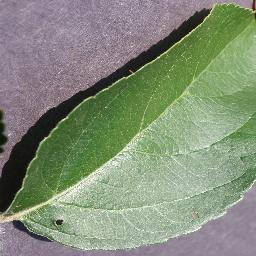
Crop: apple
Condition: healthy